Floyer Sydenham

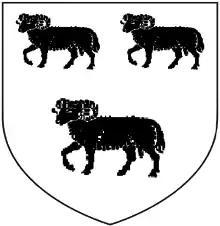
Arms of Sydenham: "Argent, three rams passant guardant sable"

Floyer Sydenham (17101 April 1787) was an English scholar of Ancient Greek.